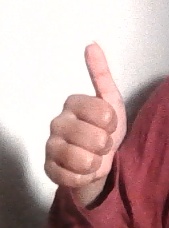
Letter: aleff